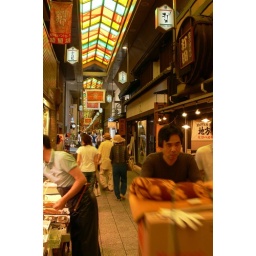
fish market in kyoto